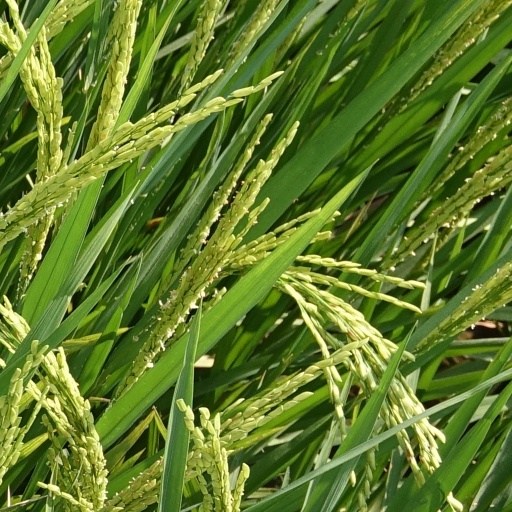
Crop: rice